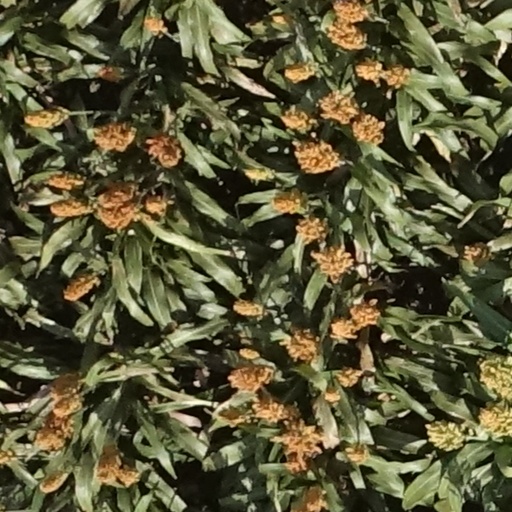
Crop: sorghum